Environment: real
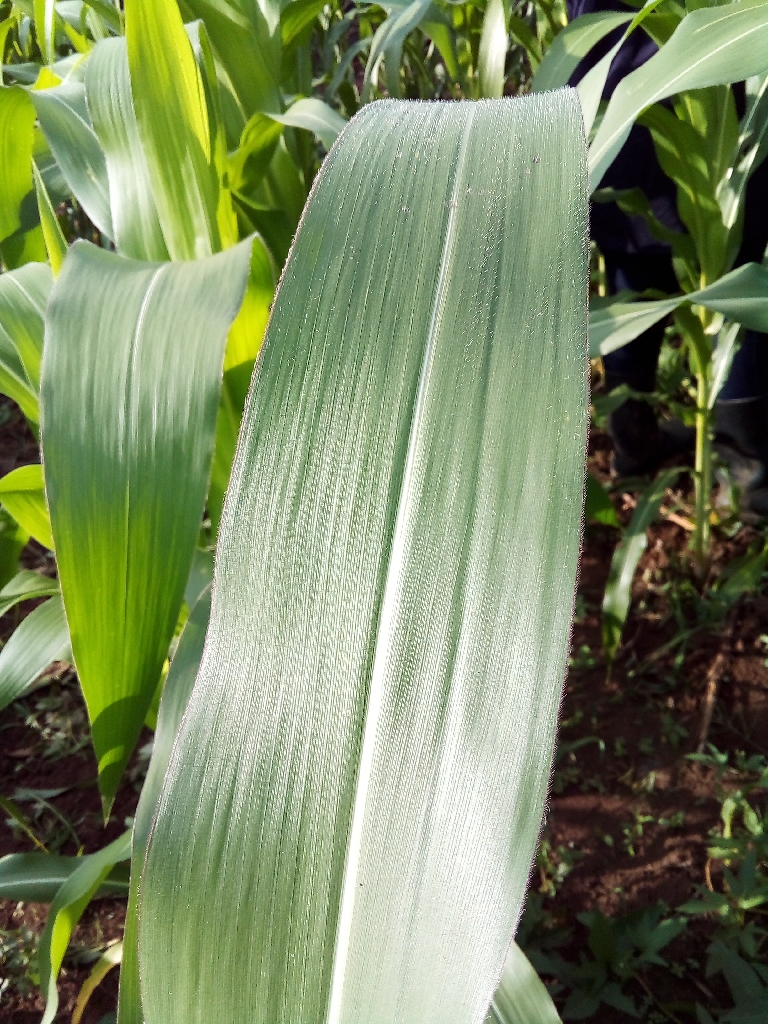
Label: healthy